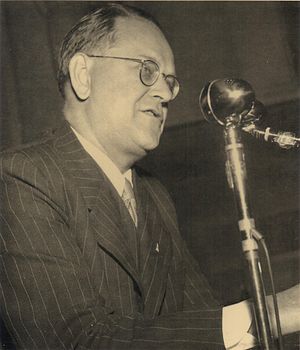
Tage Erlander
Tage Erlander i 1952.
Tage Fritiof Erlander var en svensk socialdemokratisk politiker, der var Sveriges statsminister fra 1946 til 1969. Han var partileder for partiet Socialdemokraterne fra 1946 til 1969.